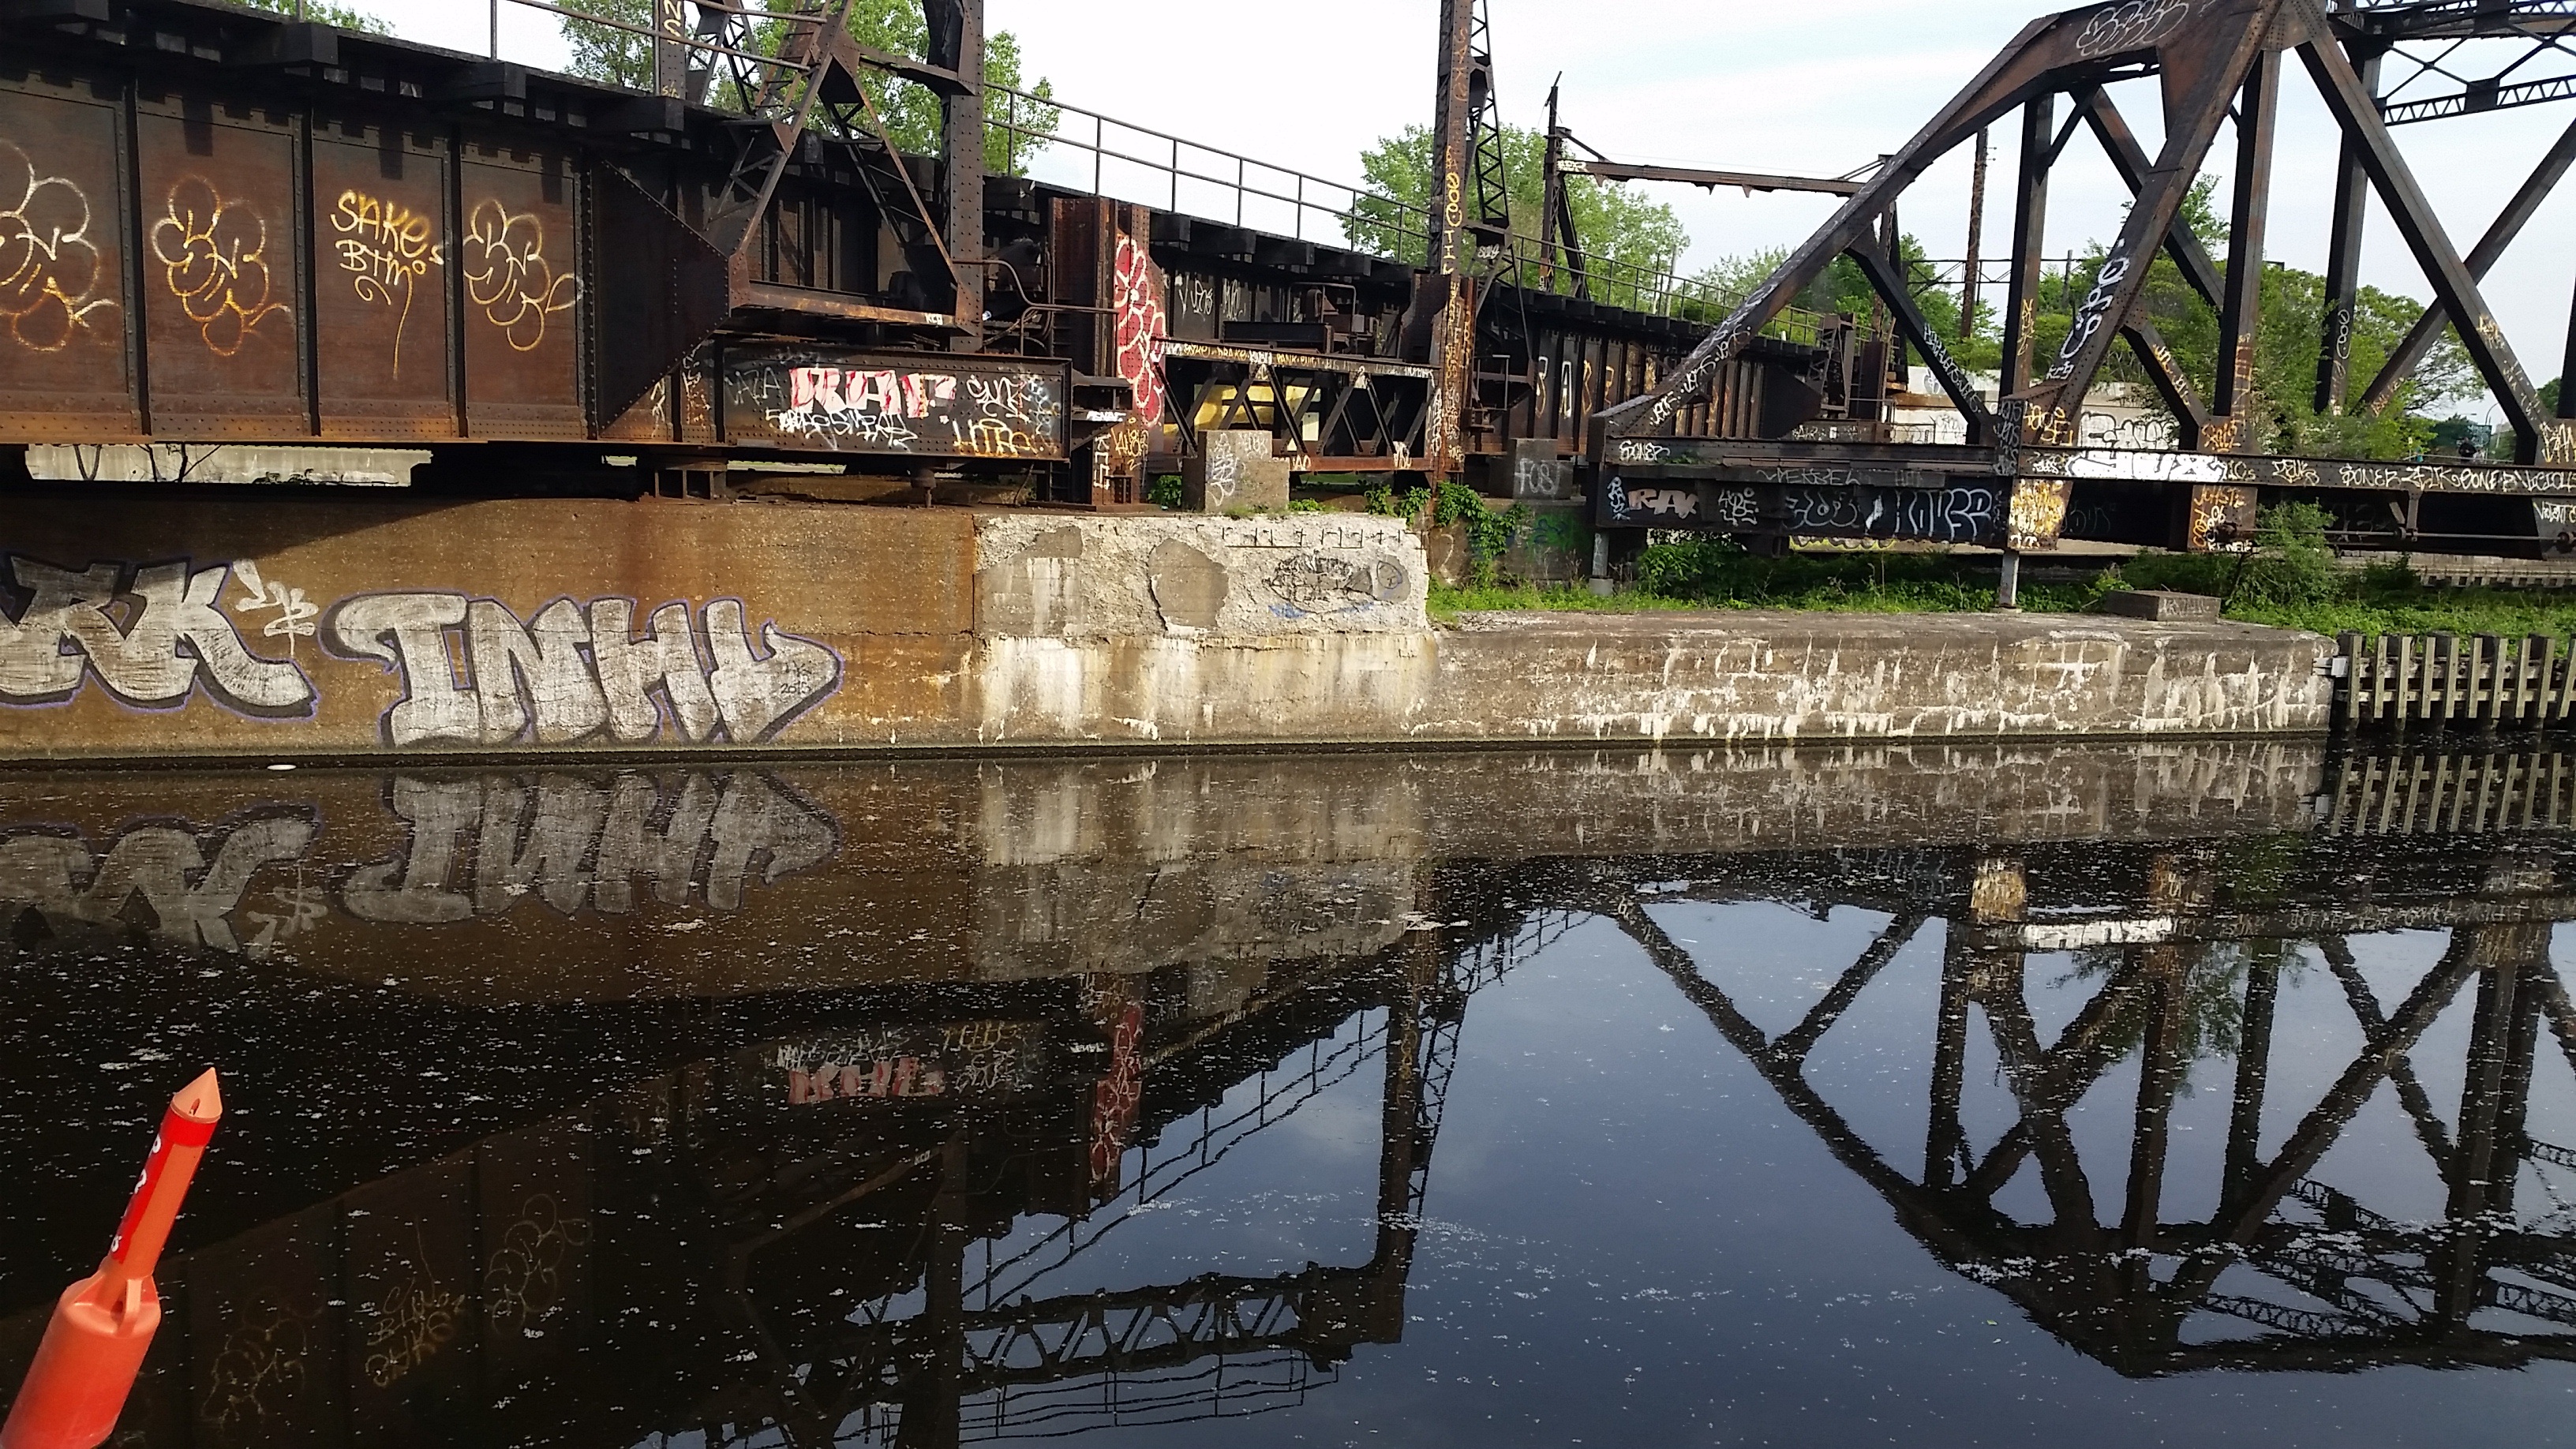
water, bridge, river, canal, reflection, brown, graffiti, waterway, rusty, iron